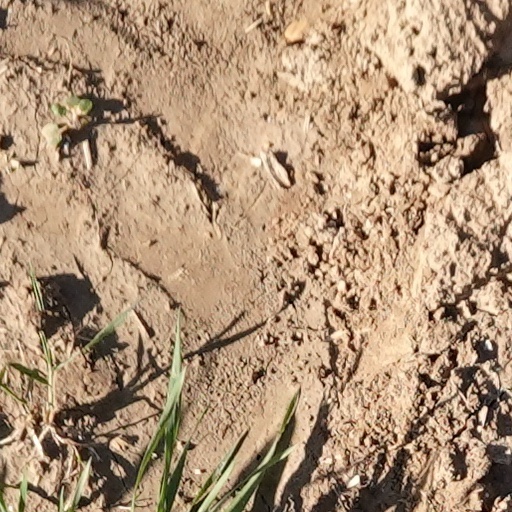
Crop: wheat